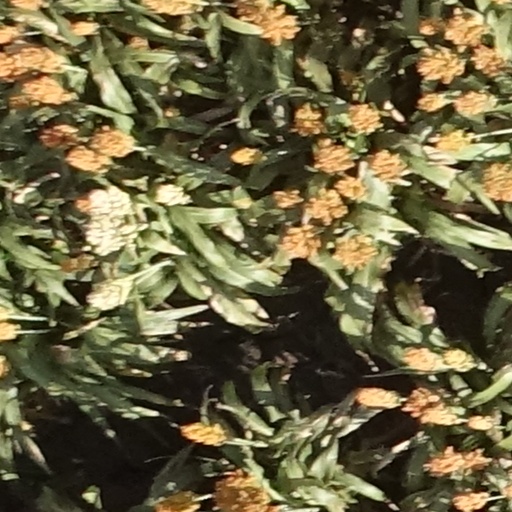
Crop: sorghum